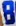
Number: 8